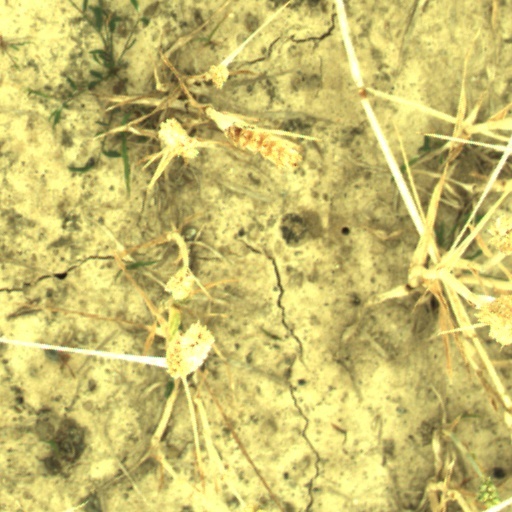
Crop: wheat